K. J. Wright

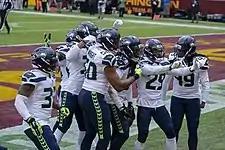
Wright (#50) playing for the Seahawks in 2020.

In Week 5 against the Minnesota Vikings on "Sunday Night Football", Wright intercepted a pass thrown by Kirk Cousins and recovered a fumble lost by Cousins during the 27–26 win.